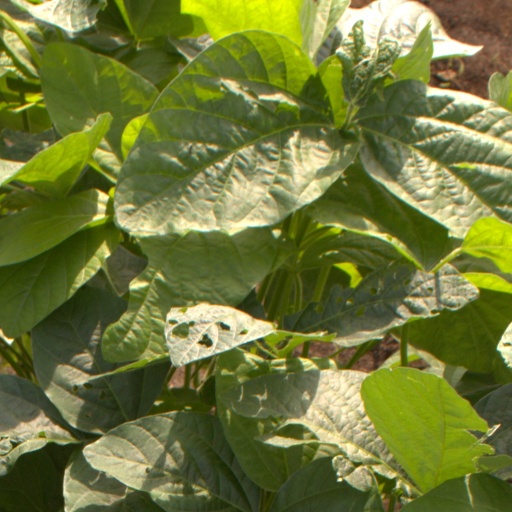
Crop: soybean